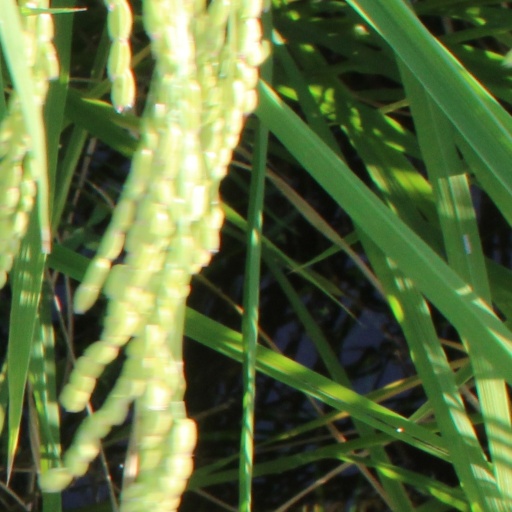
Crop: rice